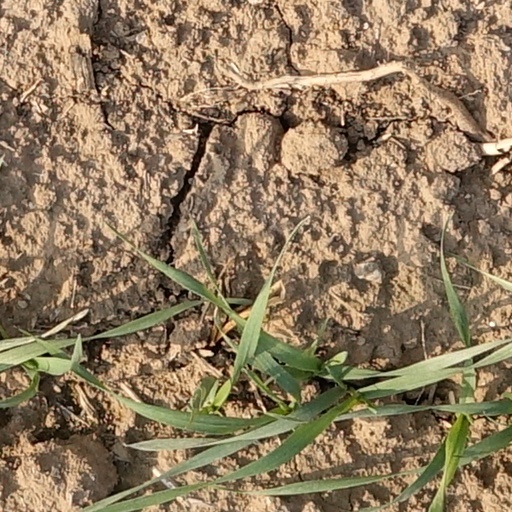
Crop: wheat